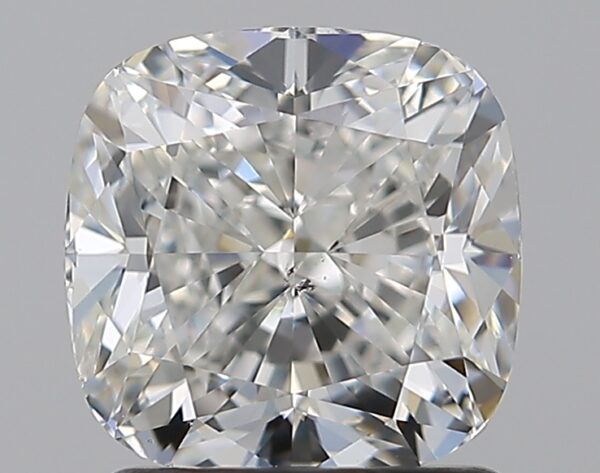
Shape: cushion
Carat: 1.6
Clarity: SI1
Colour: G
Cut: EX
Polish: EX
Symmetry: EX
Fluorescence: N
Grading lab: GIA
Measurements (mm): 6.48 x 6.43 x 4.47